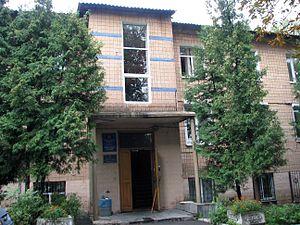
Le musée de l’occupation soviétique est un musée de Kiev consacré aux actions du gouvernement soviétique sur le territoire ukrainien entre 1917 et 1991.